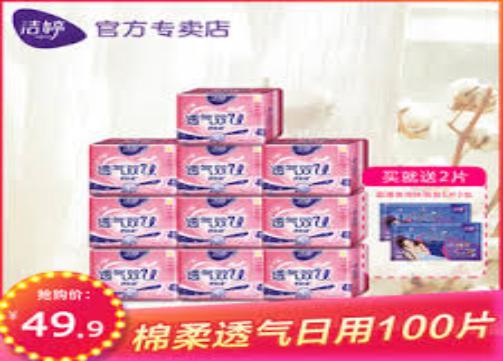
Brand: ladycare
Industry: Necessities